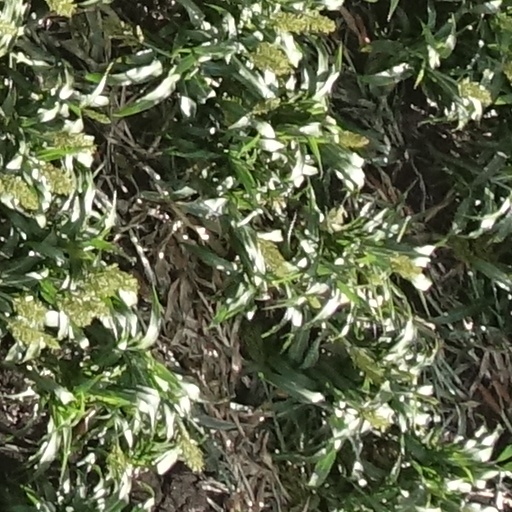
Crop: sorghum